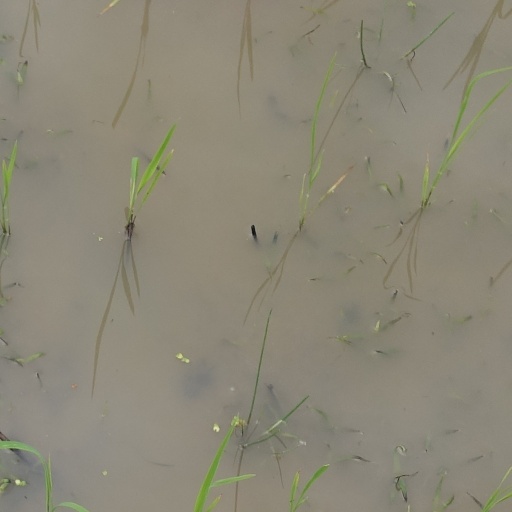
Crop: rice